Riad (architecture)

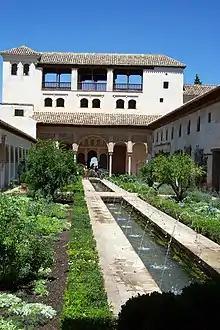
Interior garden in the Generalife of the Alhambra, in Granada, a variation of the riad element in Muslim palace architecture of the region

Scholars generally attribute the origins of riad gardens in the western Islamic world to its antecedents in the eastern Persian world. Important examples of riads, or riad-like gardens, in al-Andalus are found at Madinat al-Zahra (10th century), the Aljaferia (11th century), the Castillejo of Monteagudo (near Murcia, 12th century) and the Alhambra (13th-15th centuries). However, it is unclear to what extent Moroccan riads and houses were inspired by models imported by immigrants from al-Andalus or to what extent they developed locally in parallel with Andalusi versions. What is certain, however, is that there was historically a close cultural and geopolitical relationship between the two lands on either side of the Strait of Gibraltar.